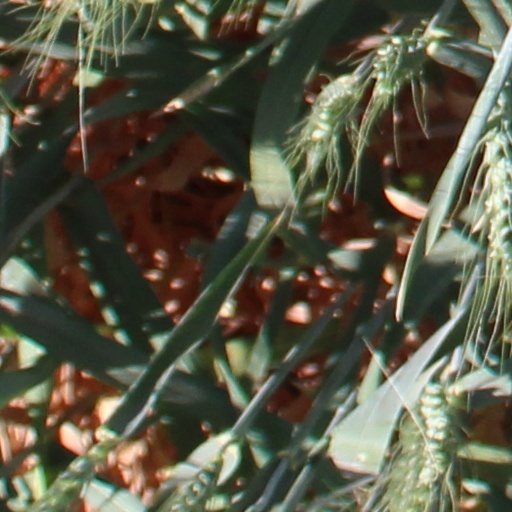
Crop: wheat